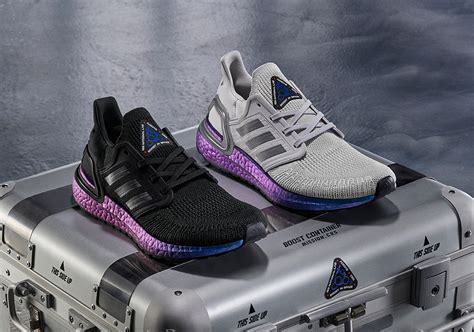
Brand: Adidas
Model: Ultra Boost 20